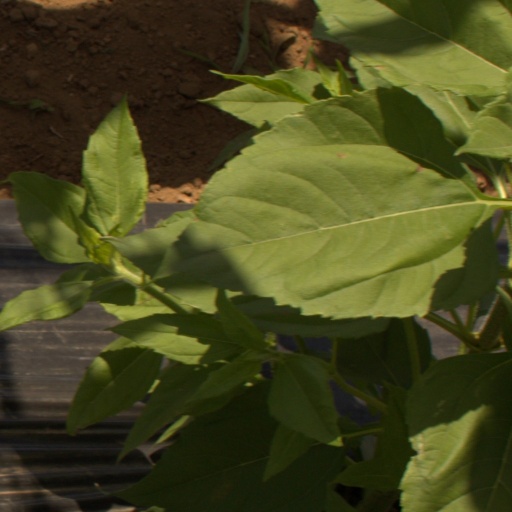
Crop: Jerusalem artichoke